List of tallest buildings in Panvel

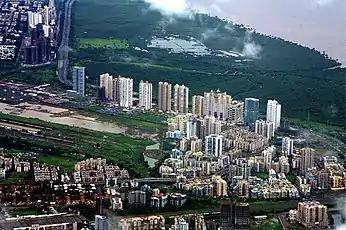

This list of tallest buildings in Panvel ranks skyscrapers and high-rise buildings in Panvel based on their official height. Panvel (Marathi pronunciation: ]) is a Municipal Corporation and Taluka in Raigad district of Maharashtra, India. It is highly populated due to its proximity to Mumbai. Construction and land development in Panvel is governed by Mumbai Metropolitan Region. Panvel Municipal Corporation is the first Municipal Corporation in Raigad and the 27th Municipal corporation of Maharashtra.